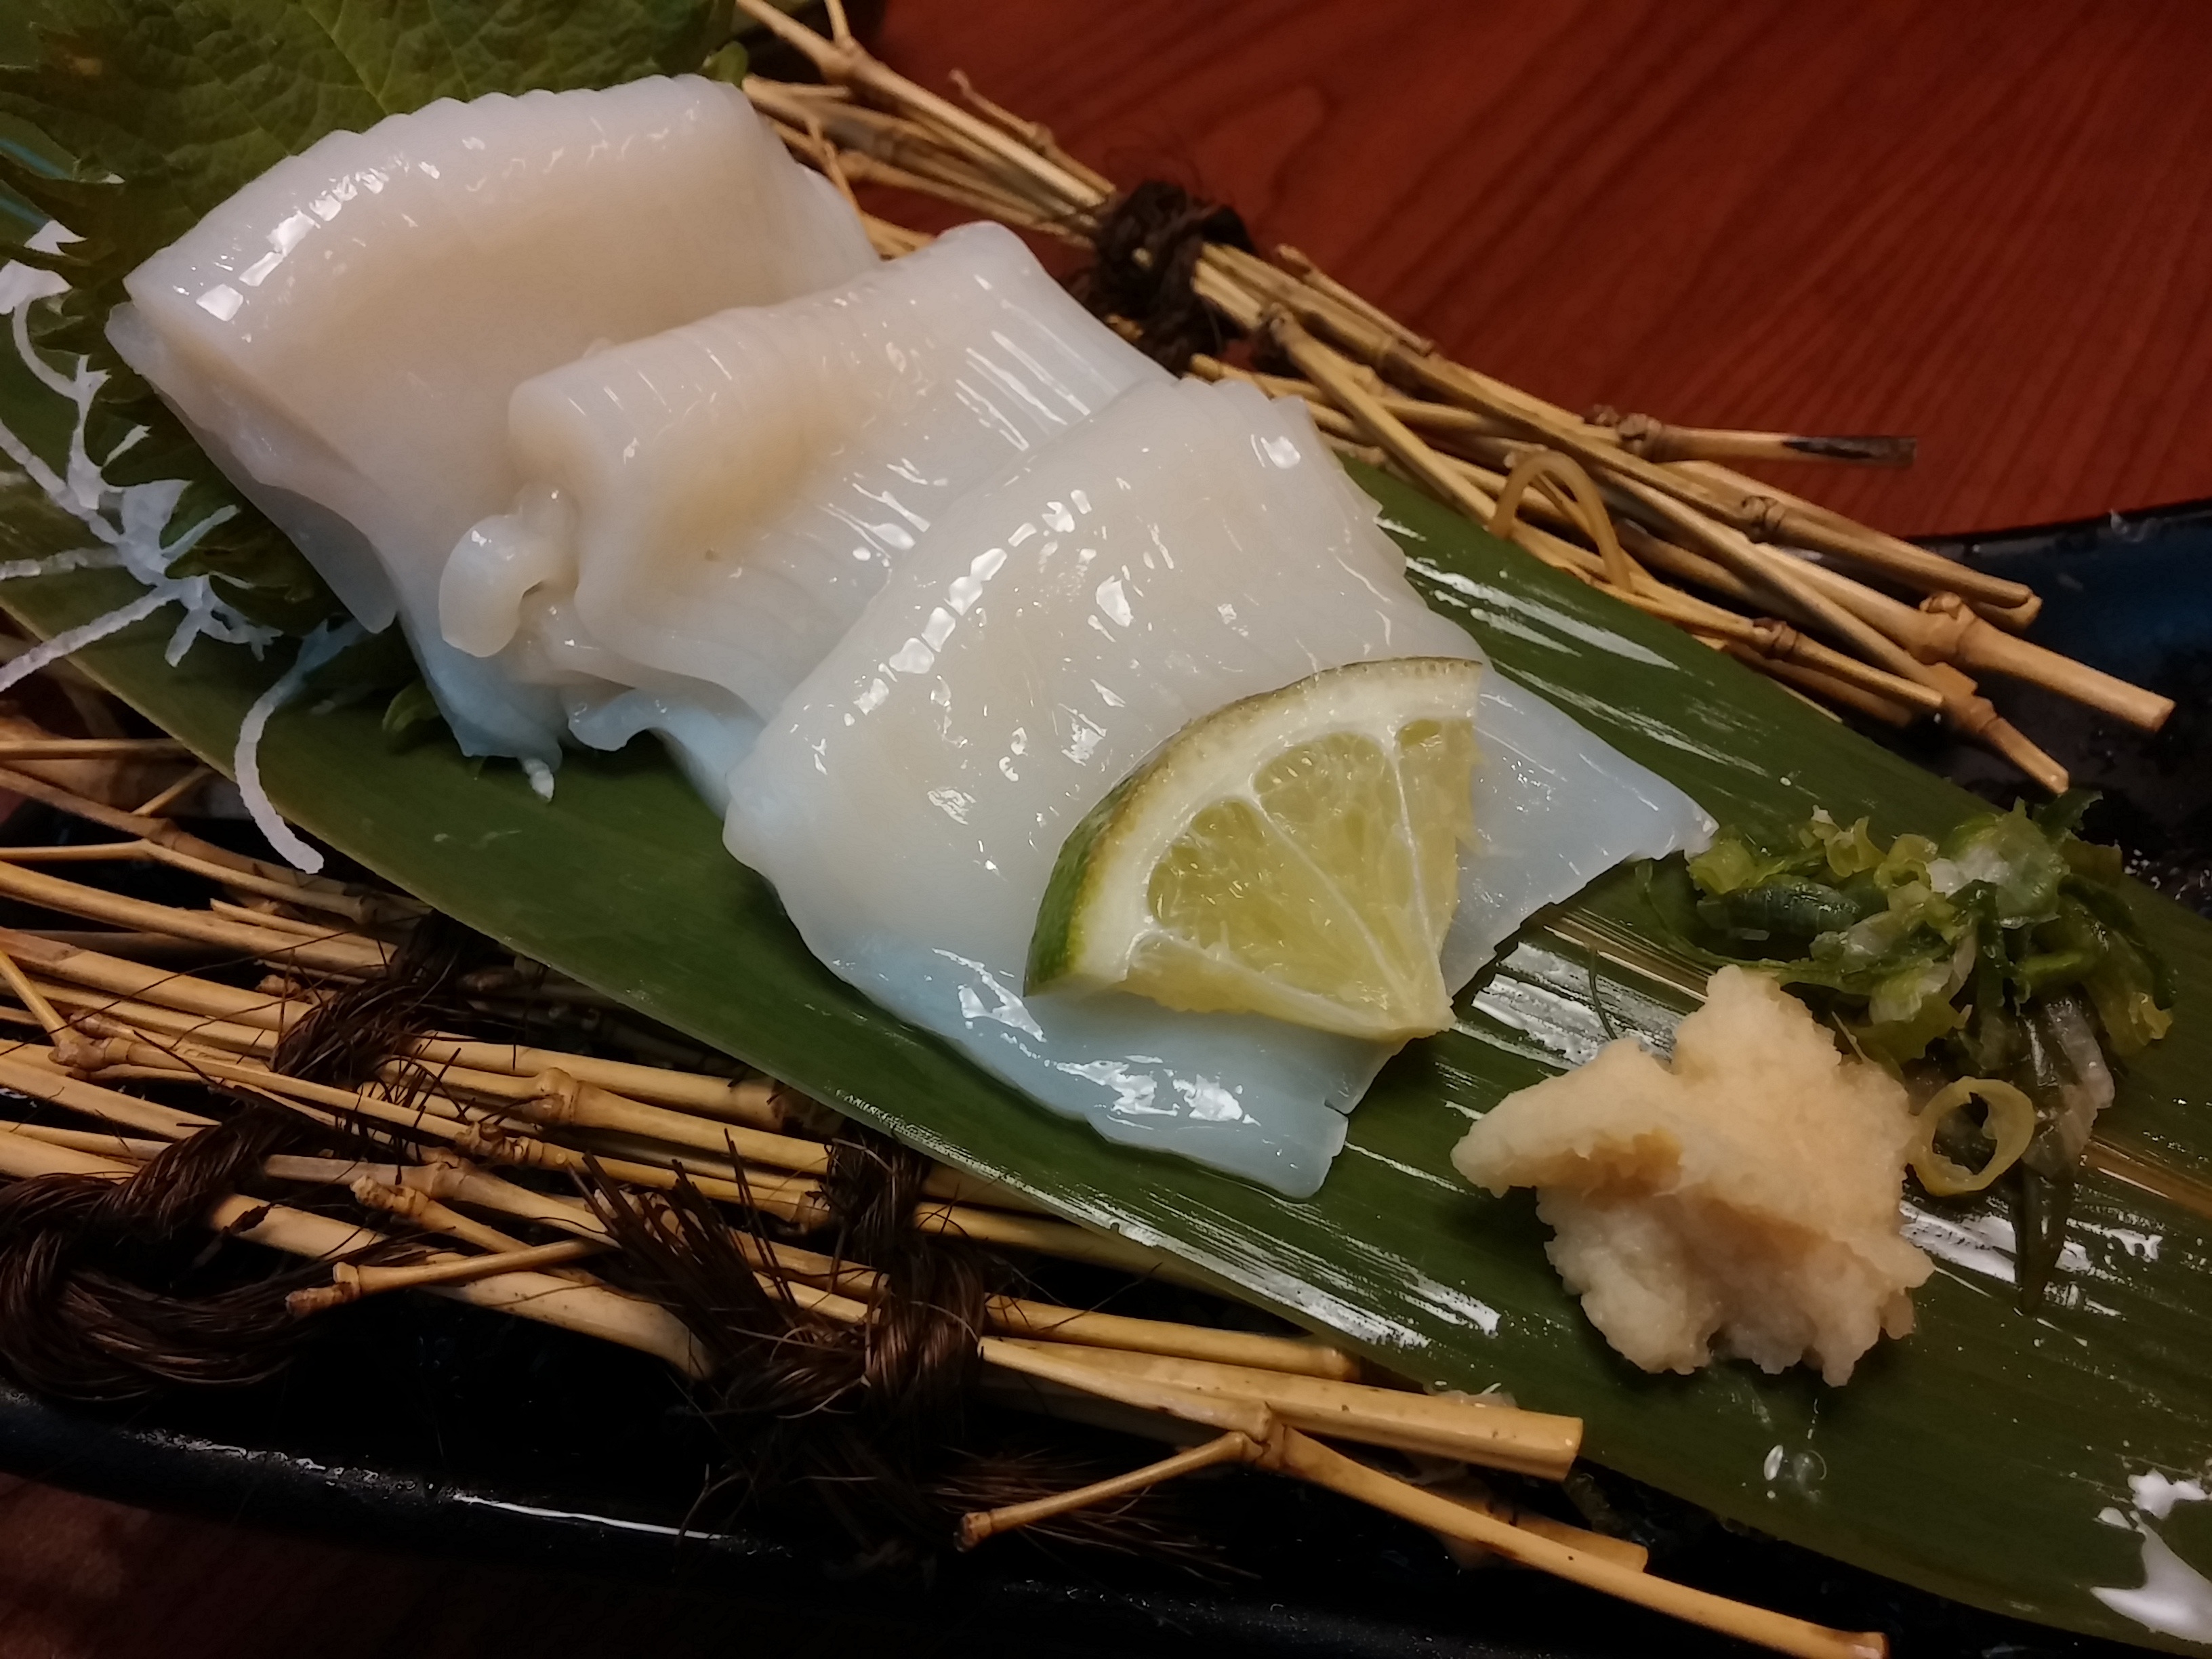
dish, meal, food, seafood, fish, cuisine, asian food, sushi, sashimi, japan cuisine, chinese food, japanese cuisine, raw fish slice